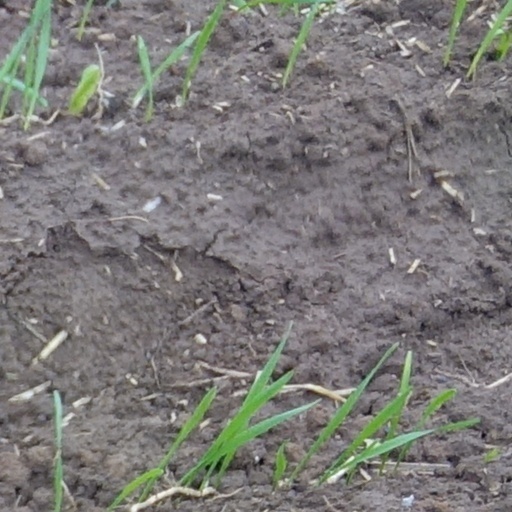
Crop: wheat